Tukul

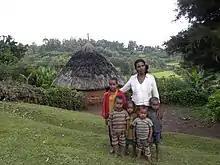
Kambaata mother with her children in front of their tukul in the Kembata Tembaro Zone, Ethiopia

Tukul (also spelled "Tekul") is a term used to refer to round homes in Ethiopia, Eritrea, Sudan, South Sudan and other parts of eastern Africa.